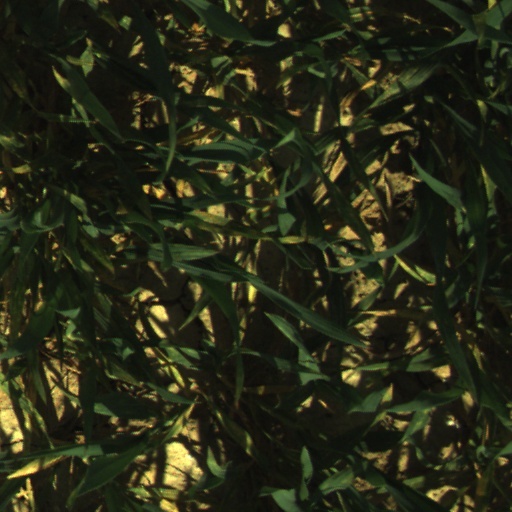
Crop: wheat